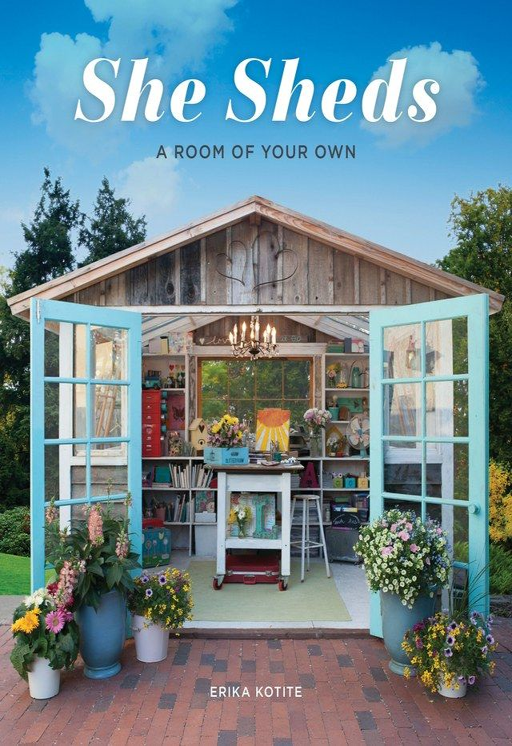
whether you 're dreaming of an artist 's studio or a garden shed , a new book has you covered